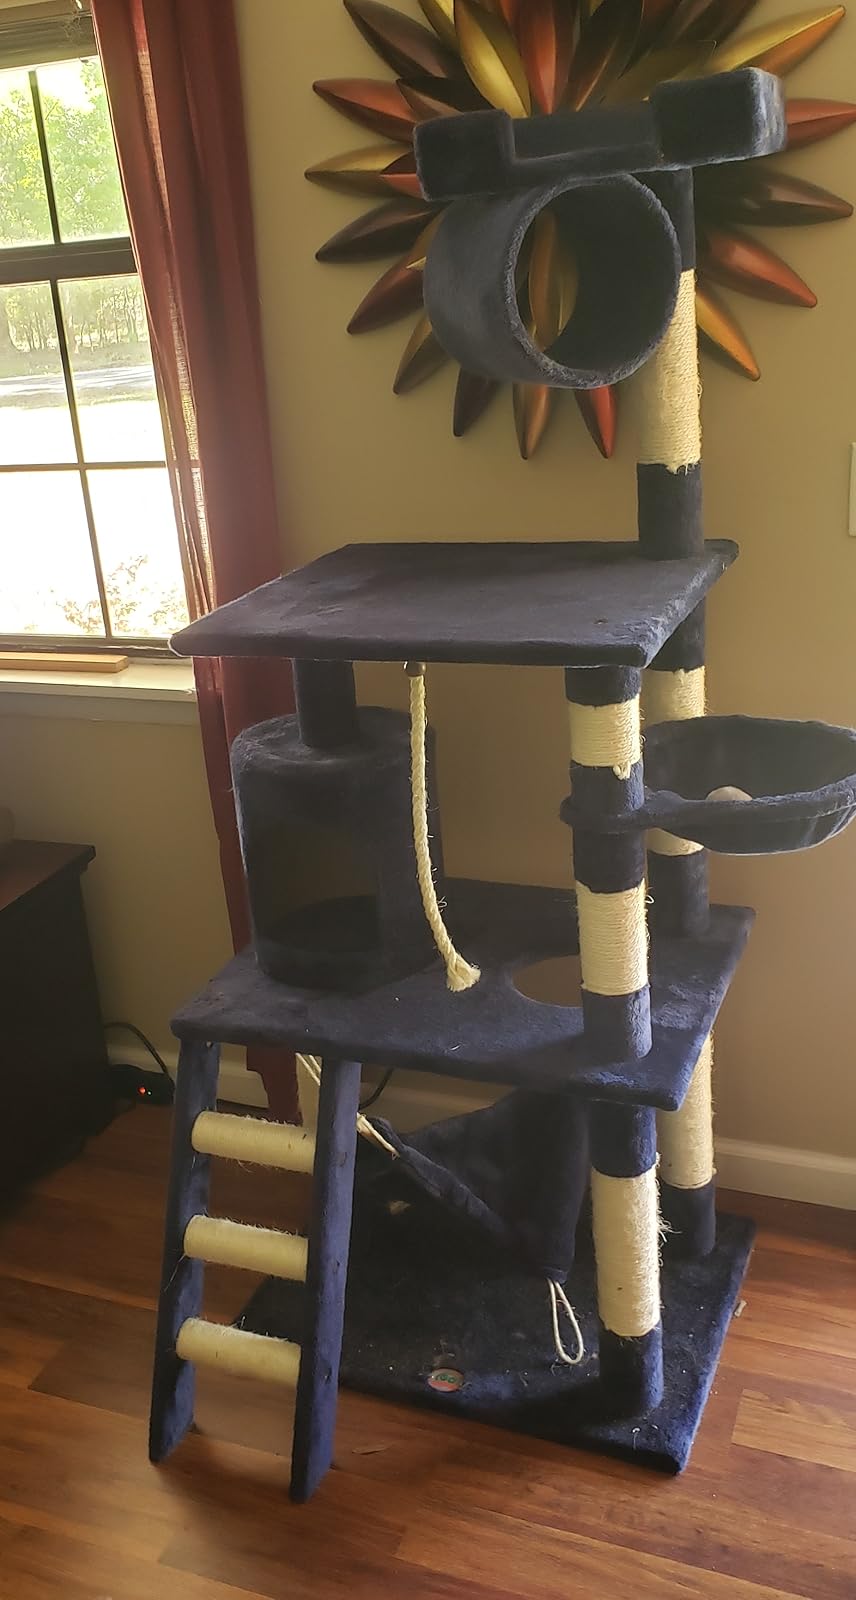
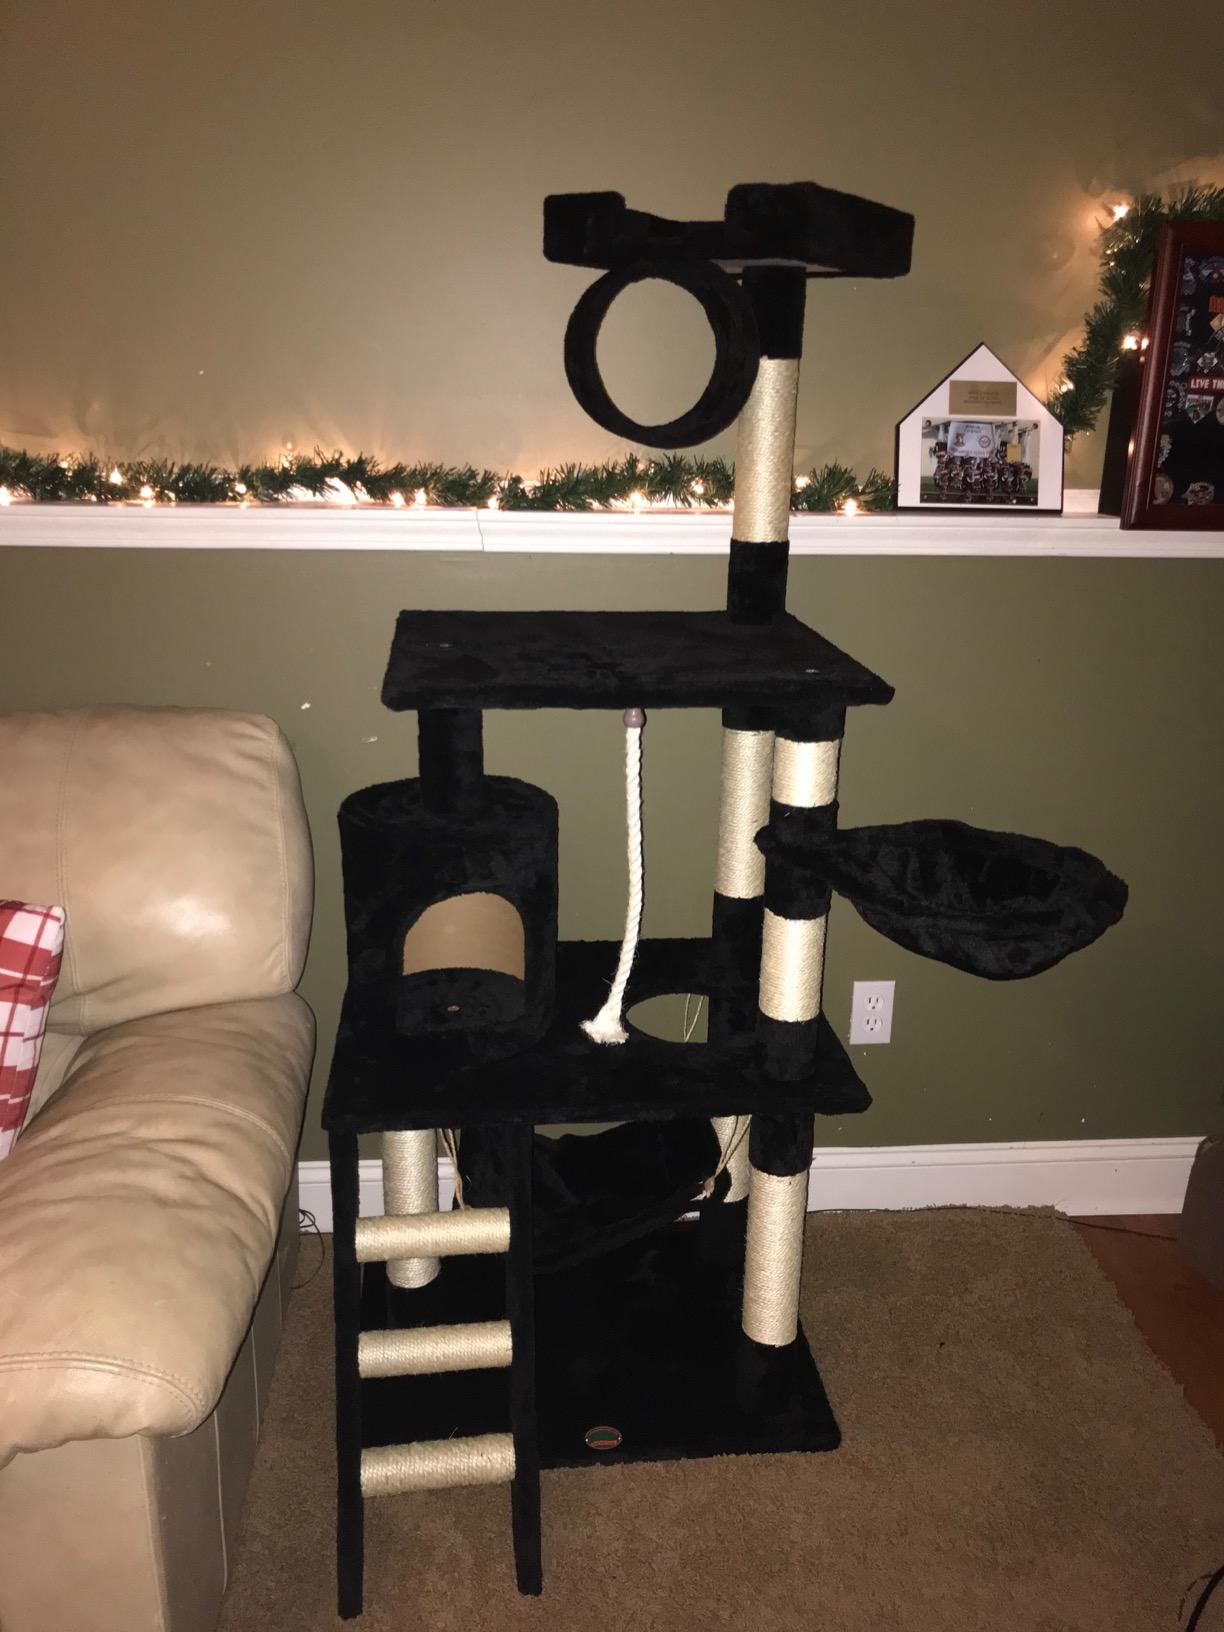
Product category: items_cat tree
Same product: no